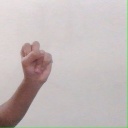
अक्षर: स